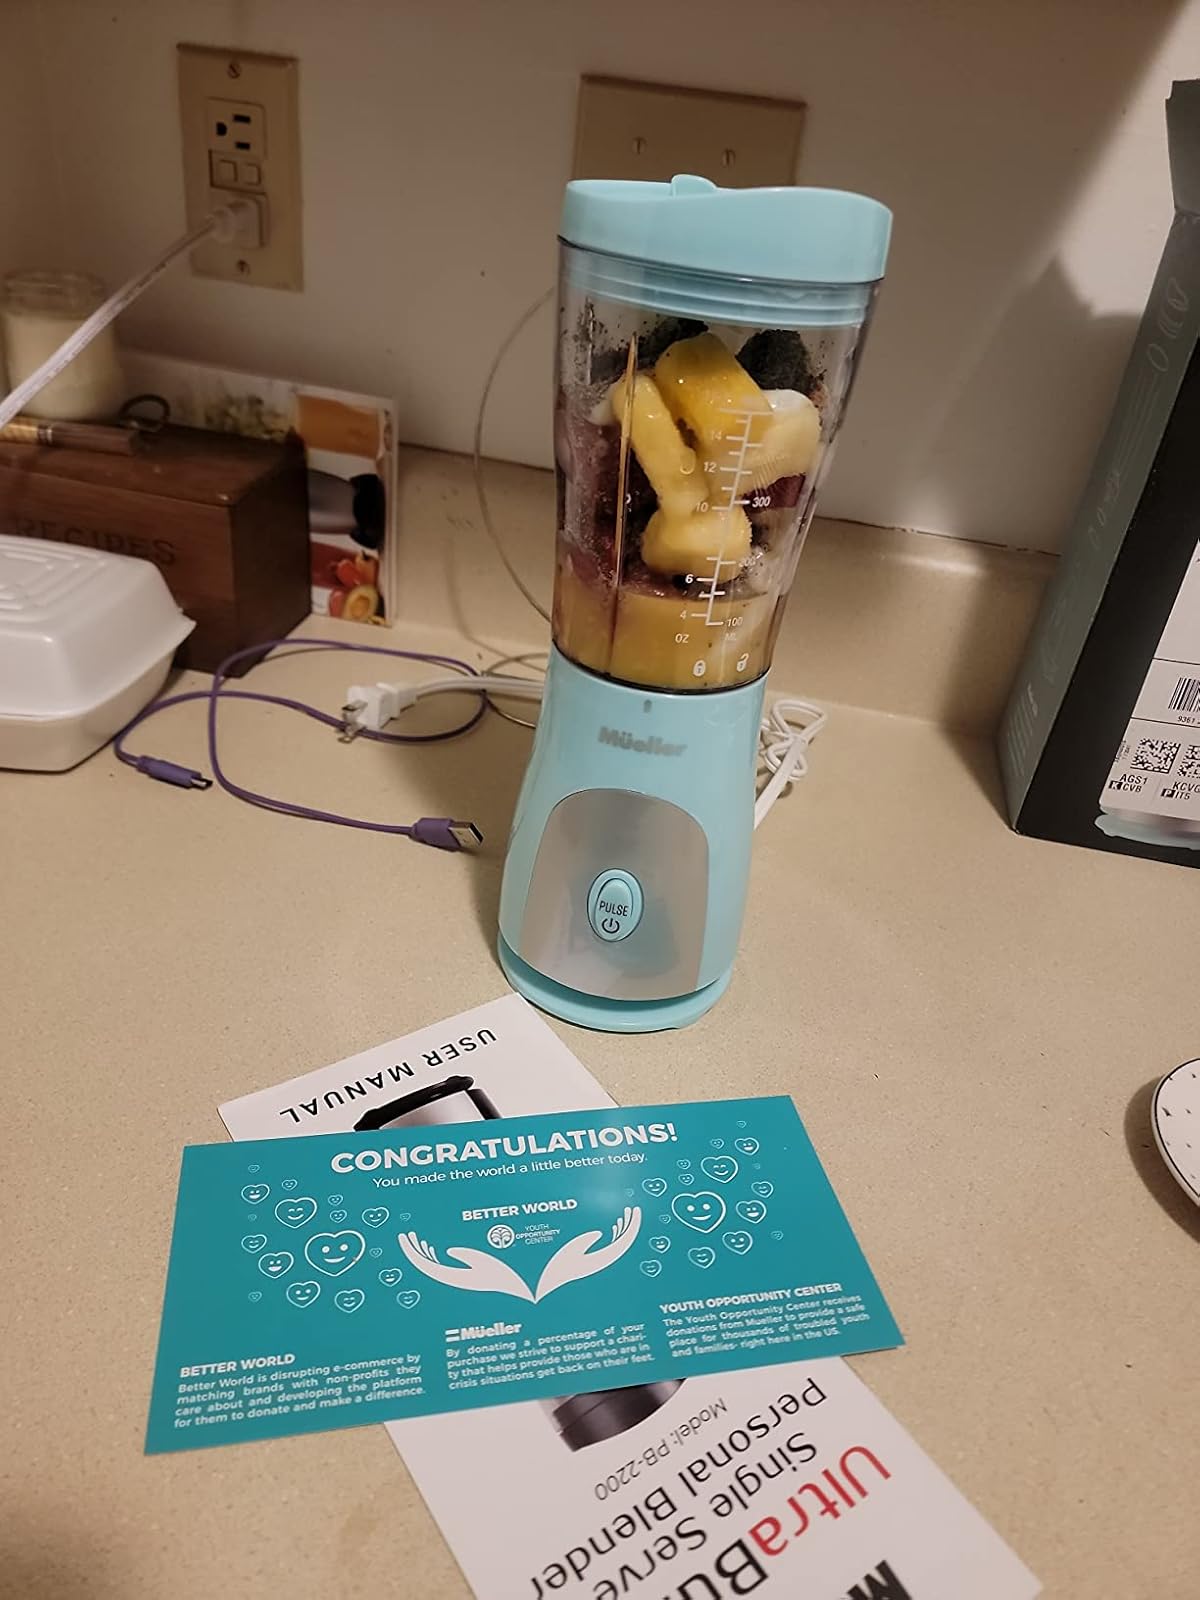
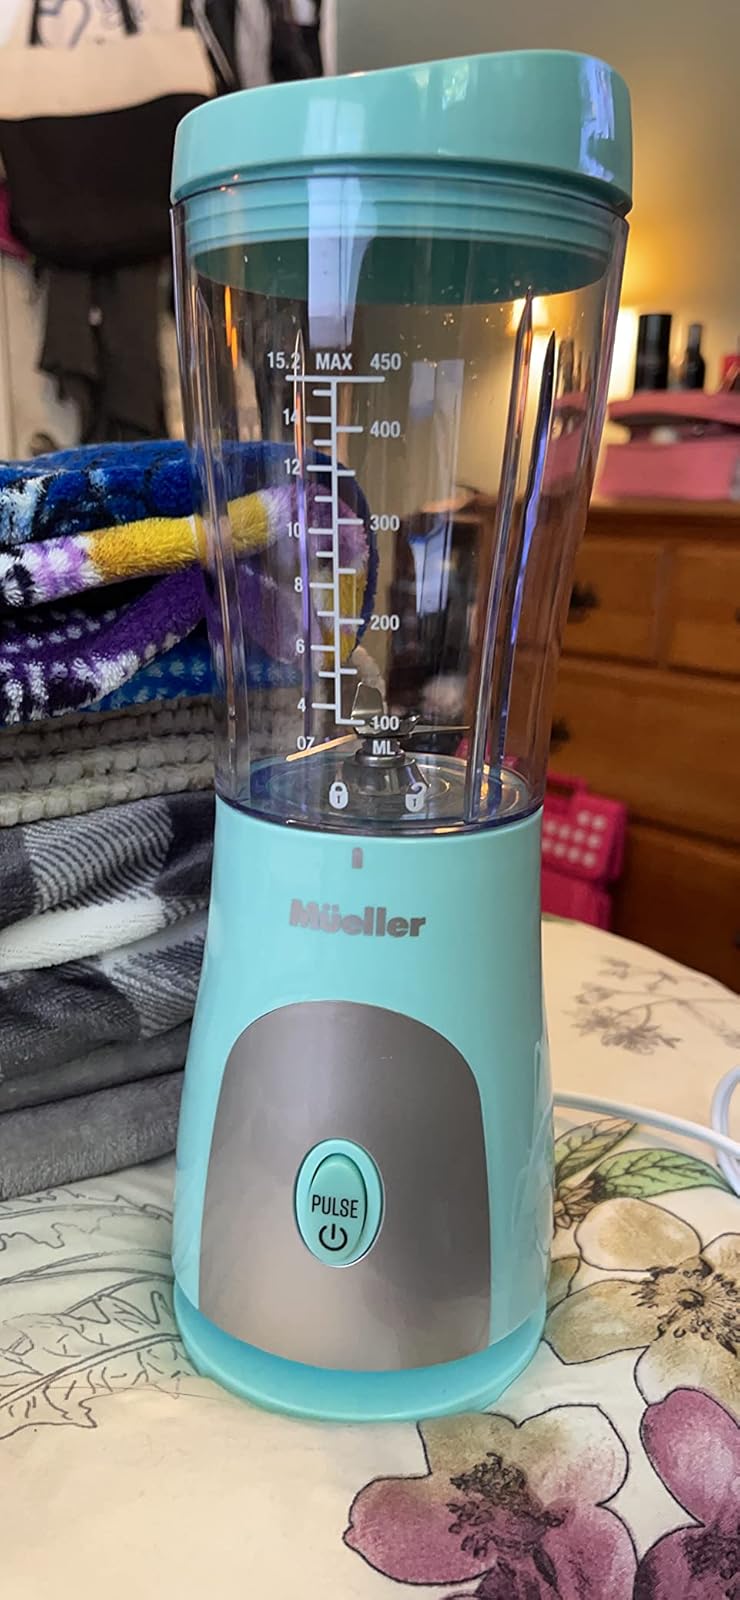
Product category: items_blender
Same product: yes